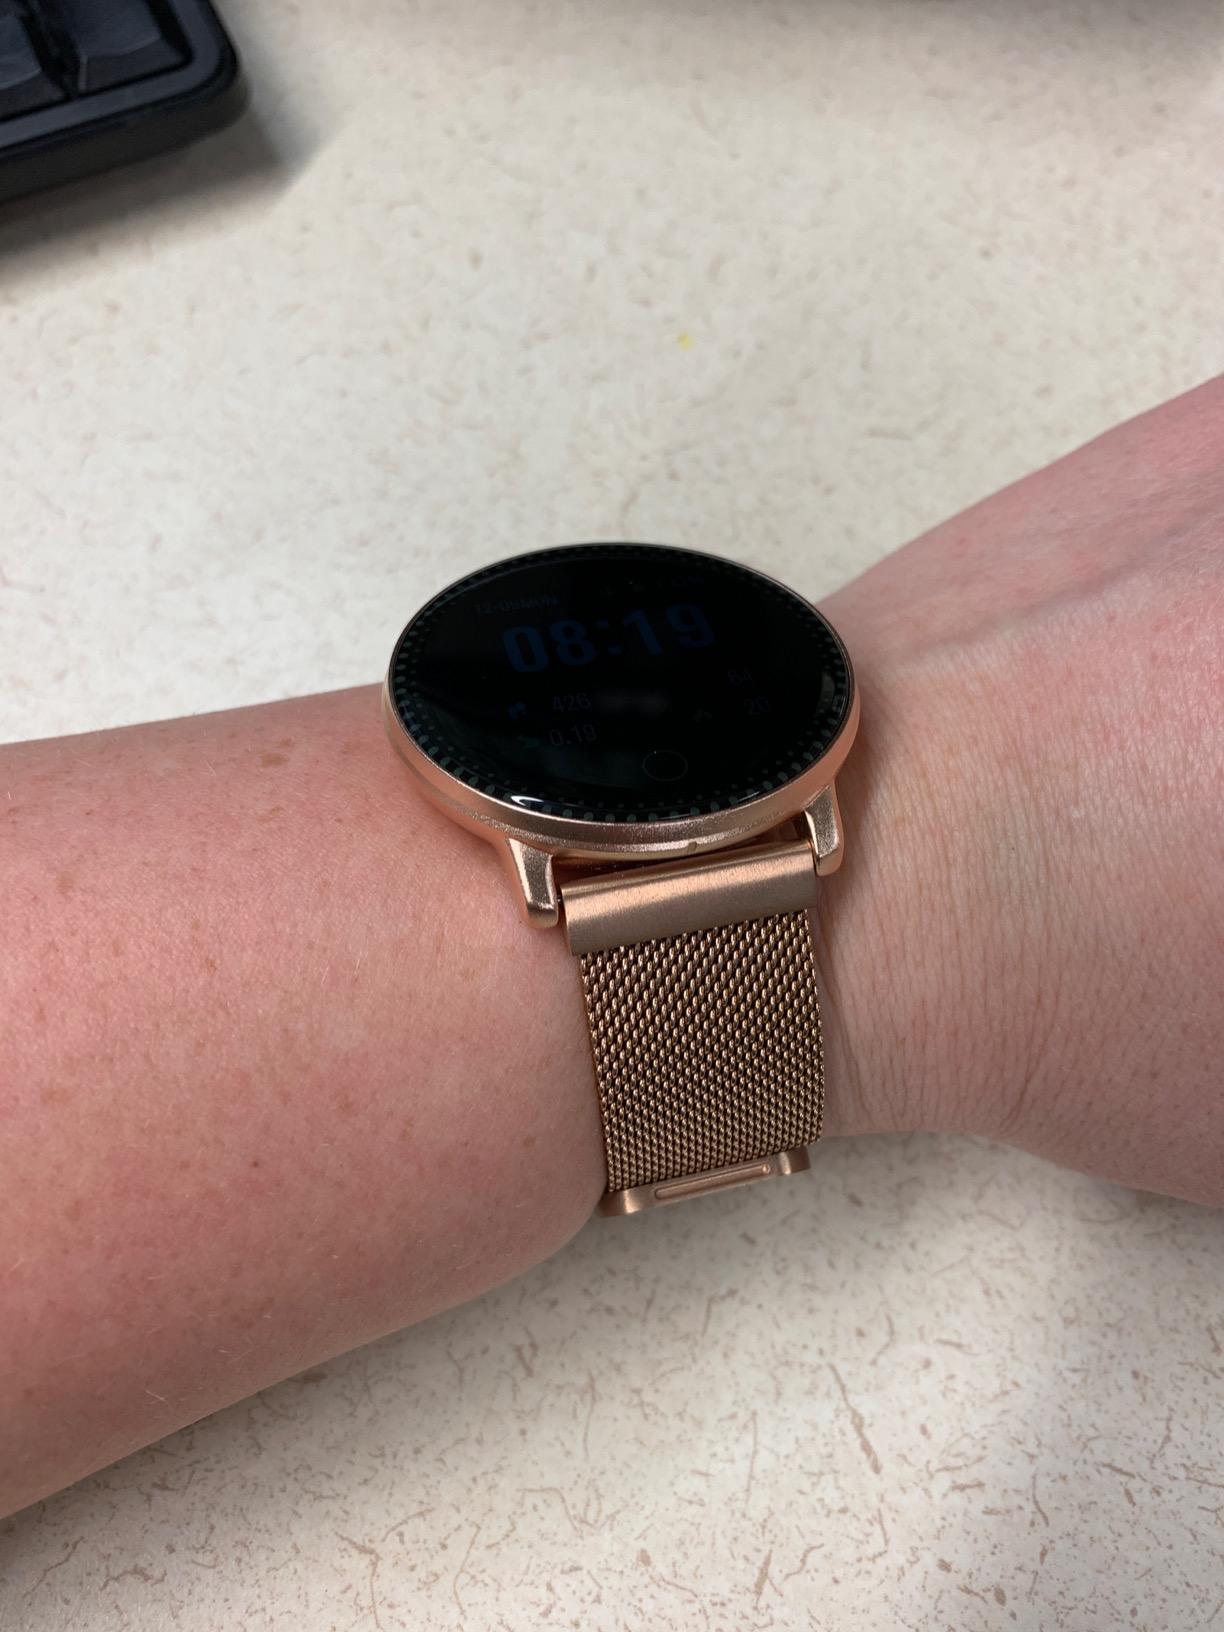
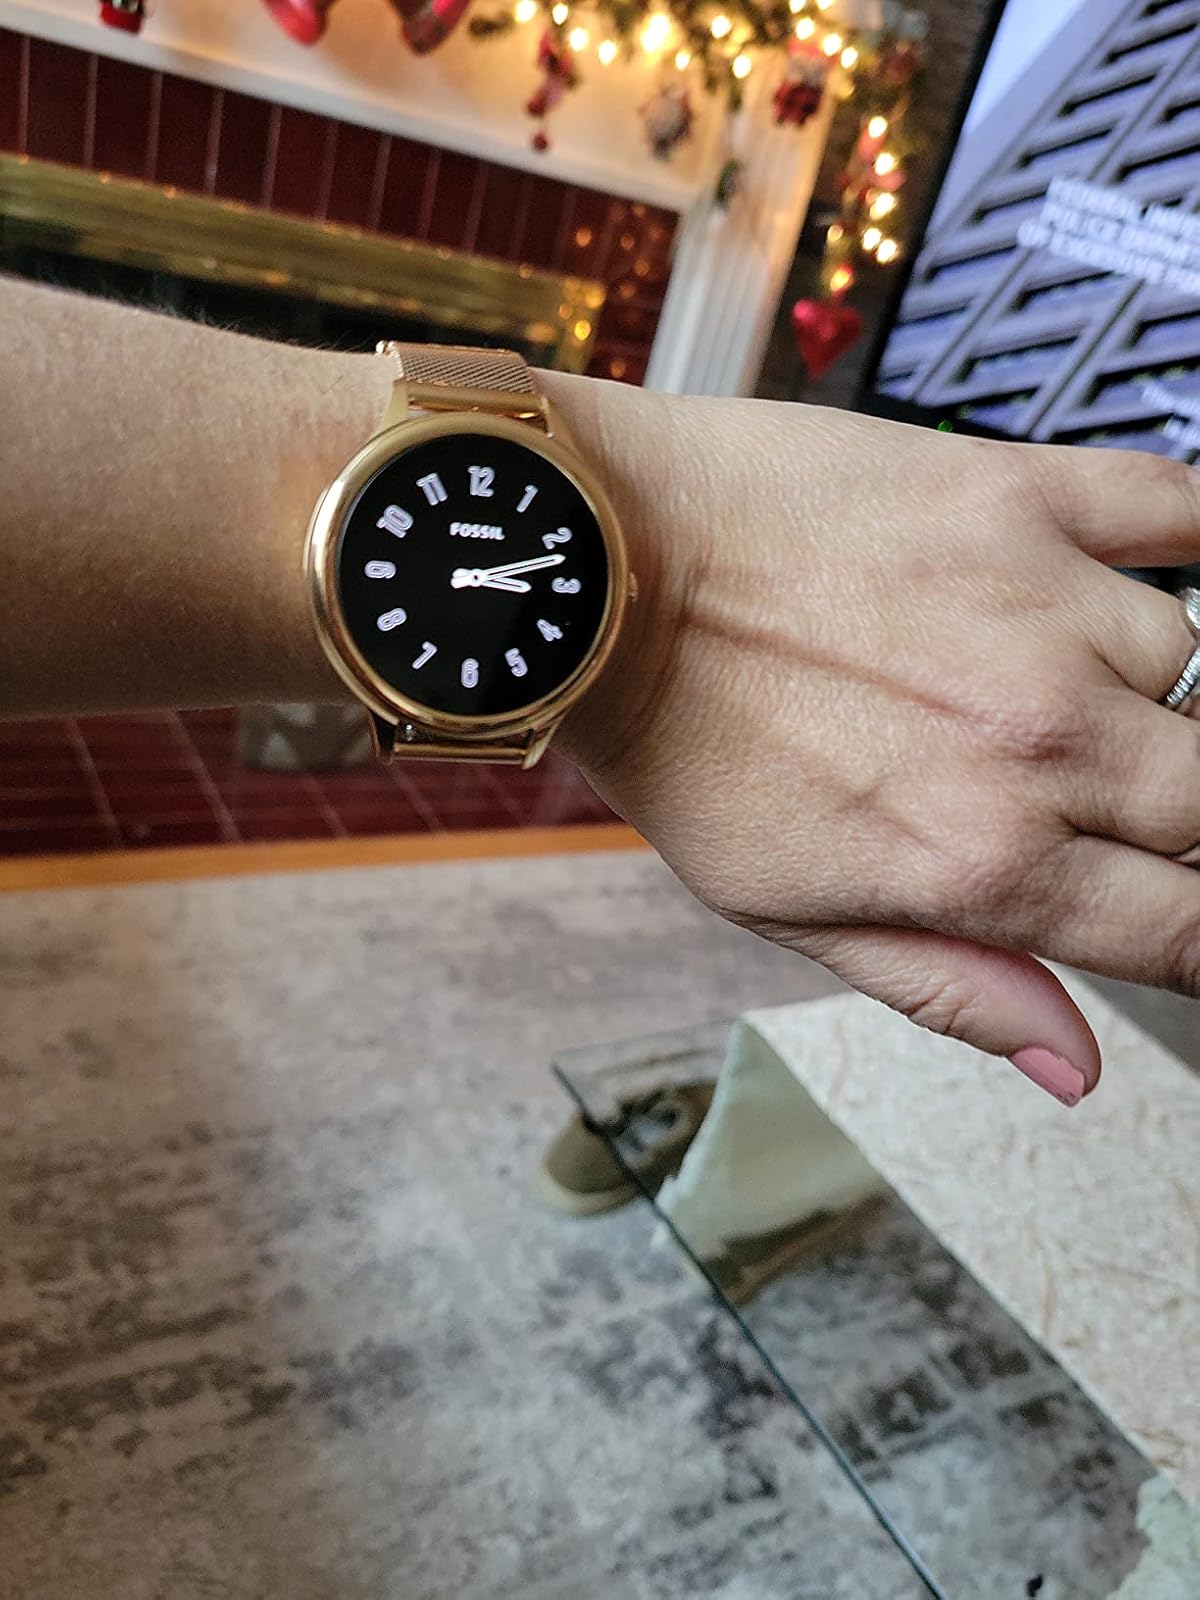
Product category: smartwatch
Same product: no